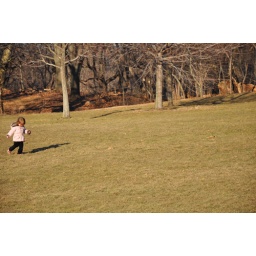
... running in the field